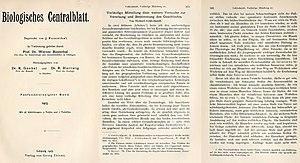
Richard Benedict Goldschmidt, né le 12 avril 1878 à Francfort-sur-le-Main, mort le 24 avril 1958 à Berkeley, est un généticien et embryologiste juif allemand.
L'intersexuation, anciennement appelée intersexualité, est un terme biologique décrivant des personnes « nées avec des caractéristiques sexuelles qui ne correspondent pas aux définitions typiques de « mâle » et « femelle » », selon l'ONU. C'est un terme générique, couvrant un large éventail de conditions anatomiques sexuelles atypiques, liées par leur signification sociale plutôt que par des causes ou des caractéristiques cliniques communes. Le qualificatif appliqué aux personnes correspondantes est « intersexes ».